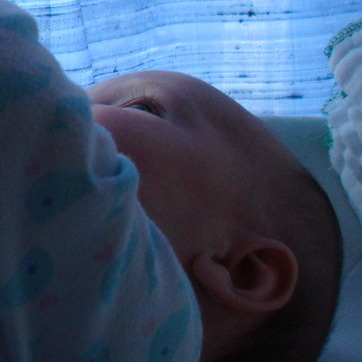
Material: skin